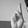
ASL letter: R